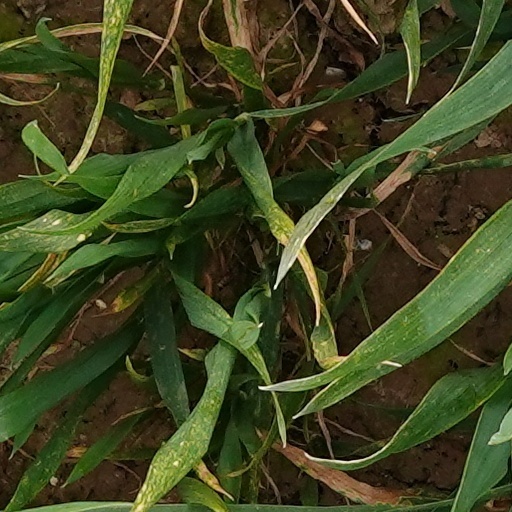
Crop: wheat